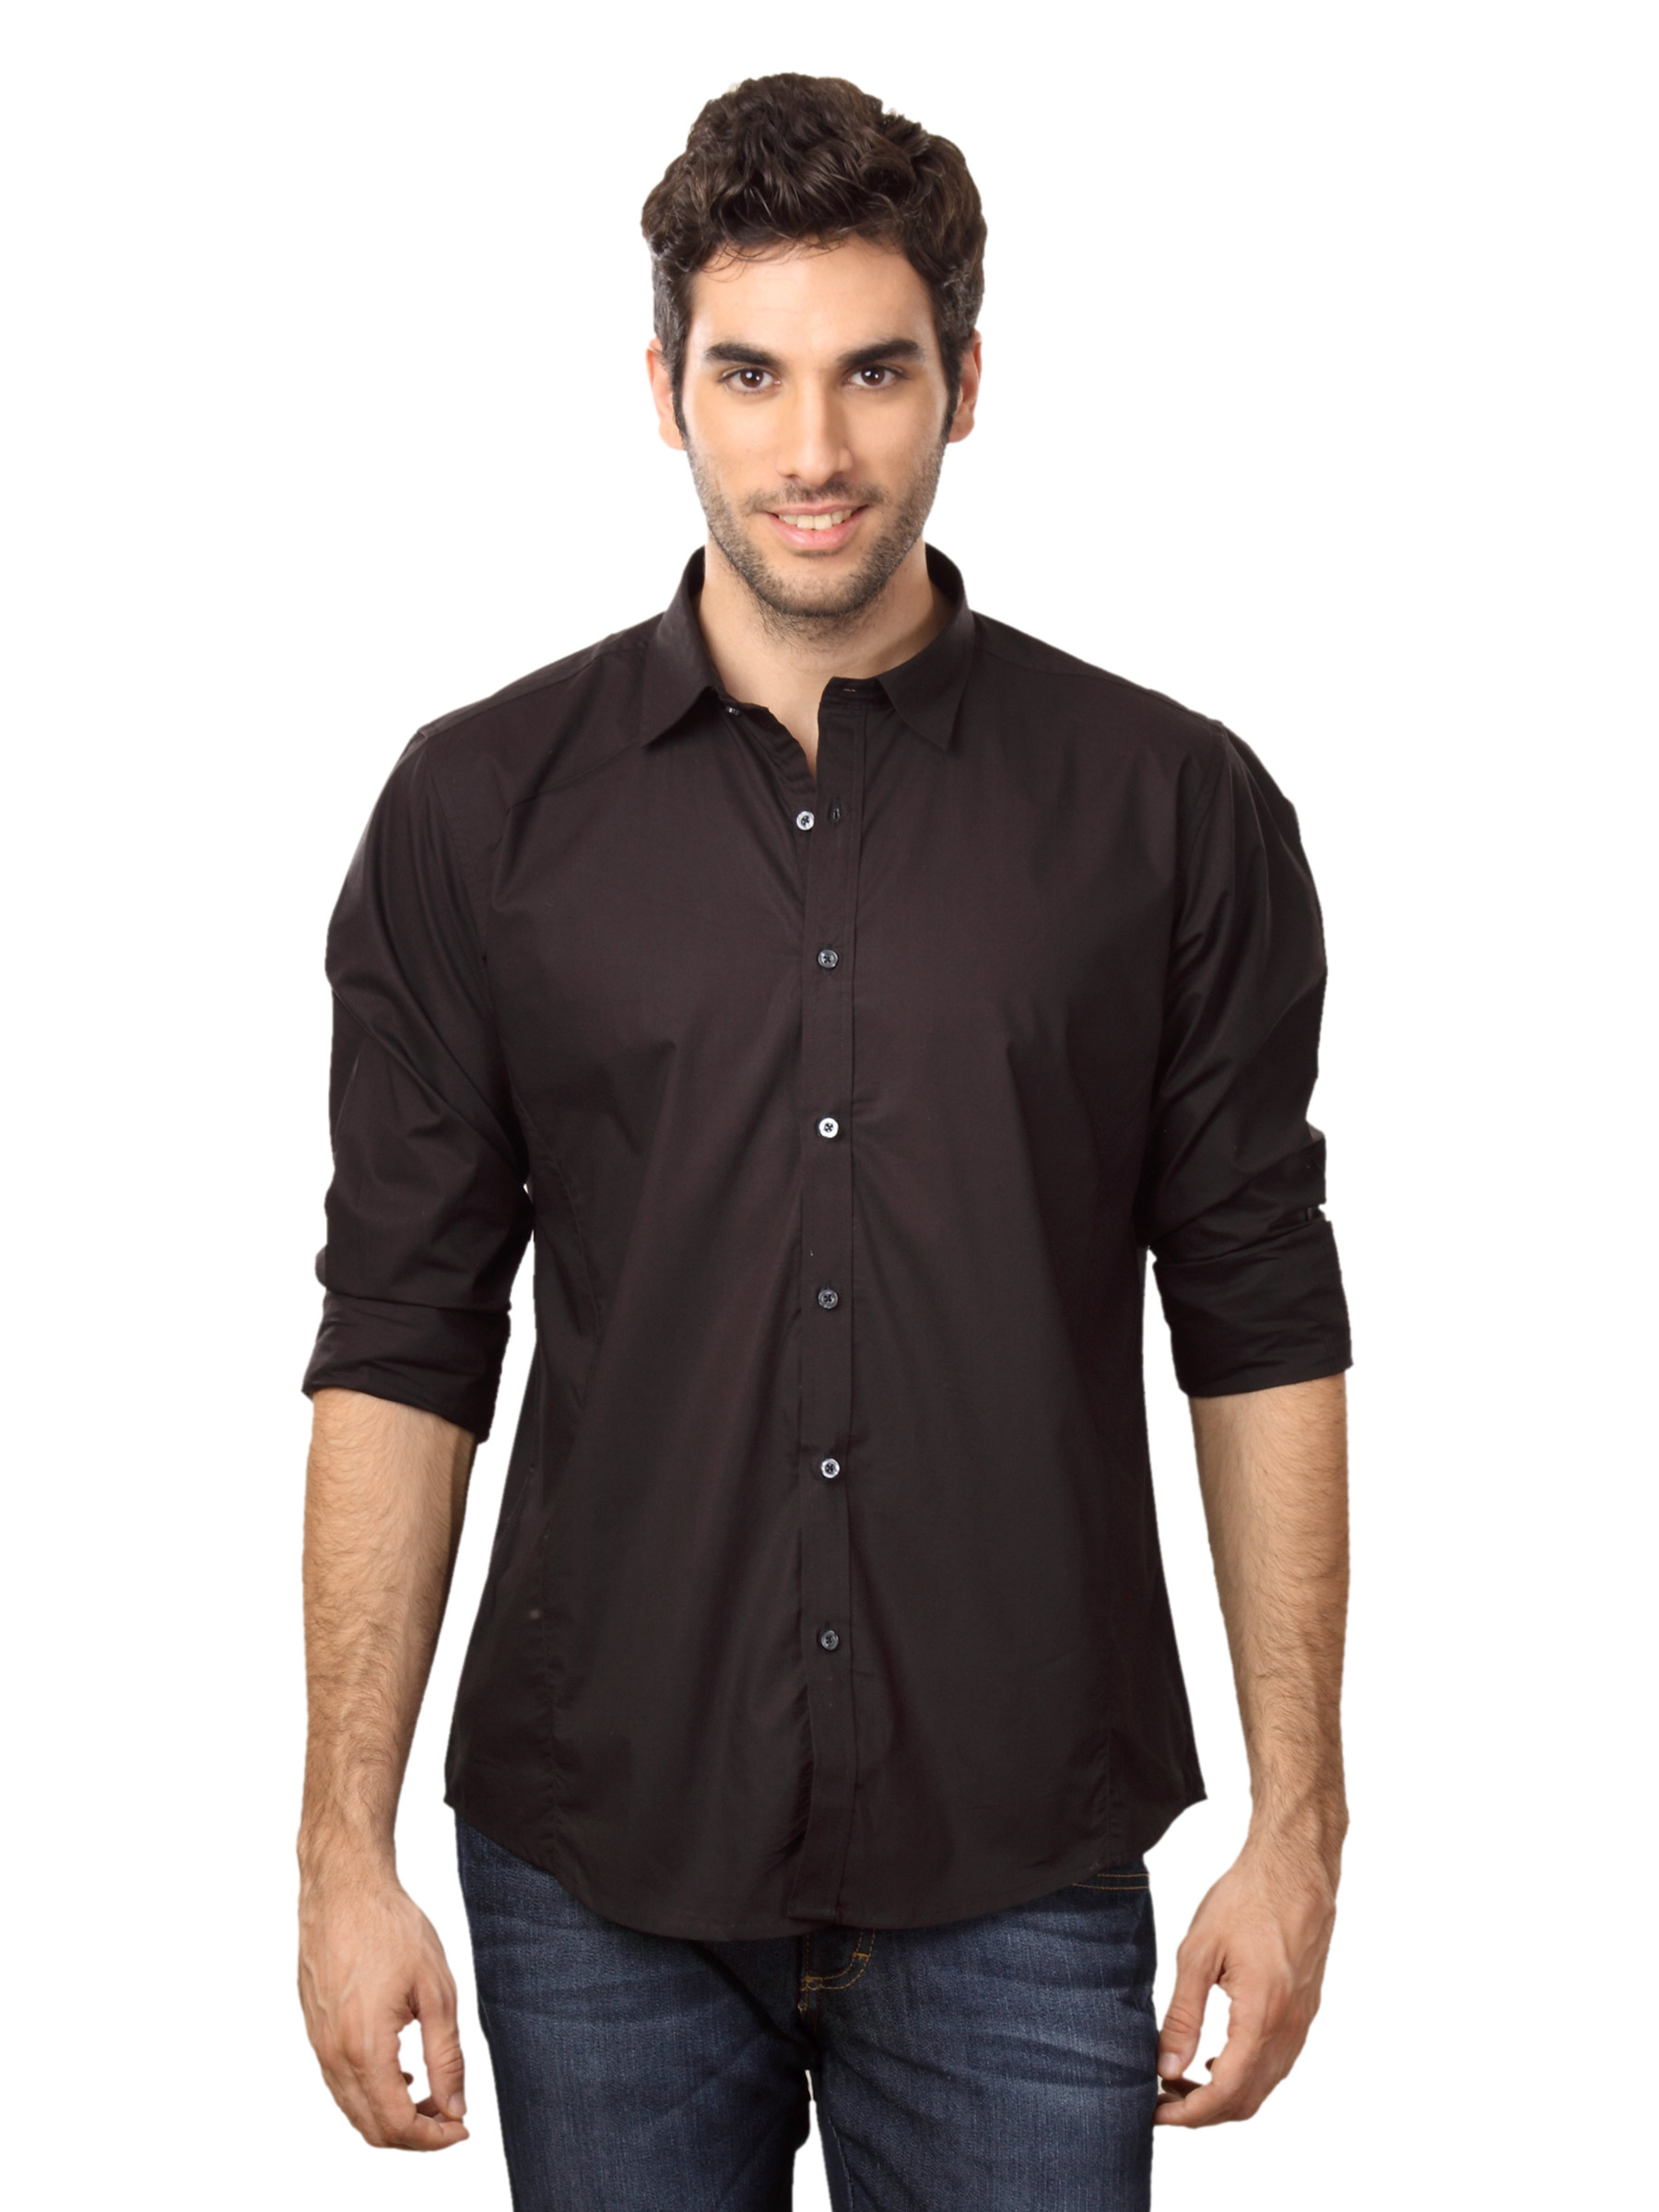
Provogue Men Darkness Black Shirt
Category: Apparel / Topwear / Shirts
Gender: Men
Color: Black
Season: Summer 2012
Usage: Casual